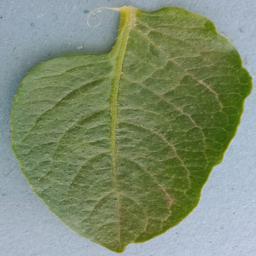
Etiqueta: Sana